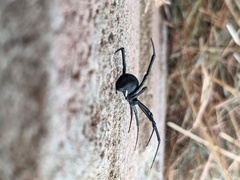
Species: Lactrodectus_hesperus